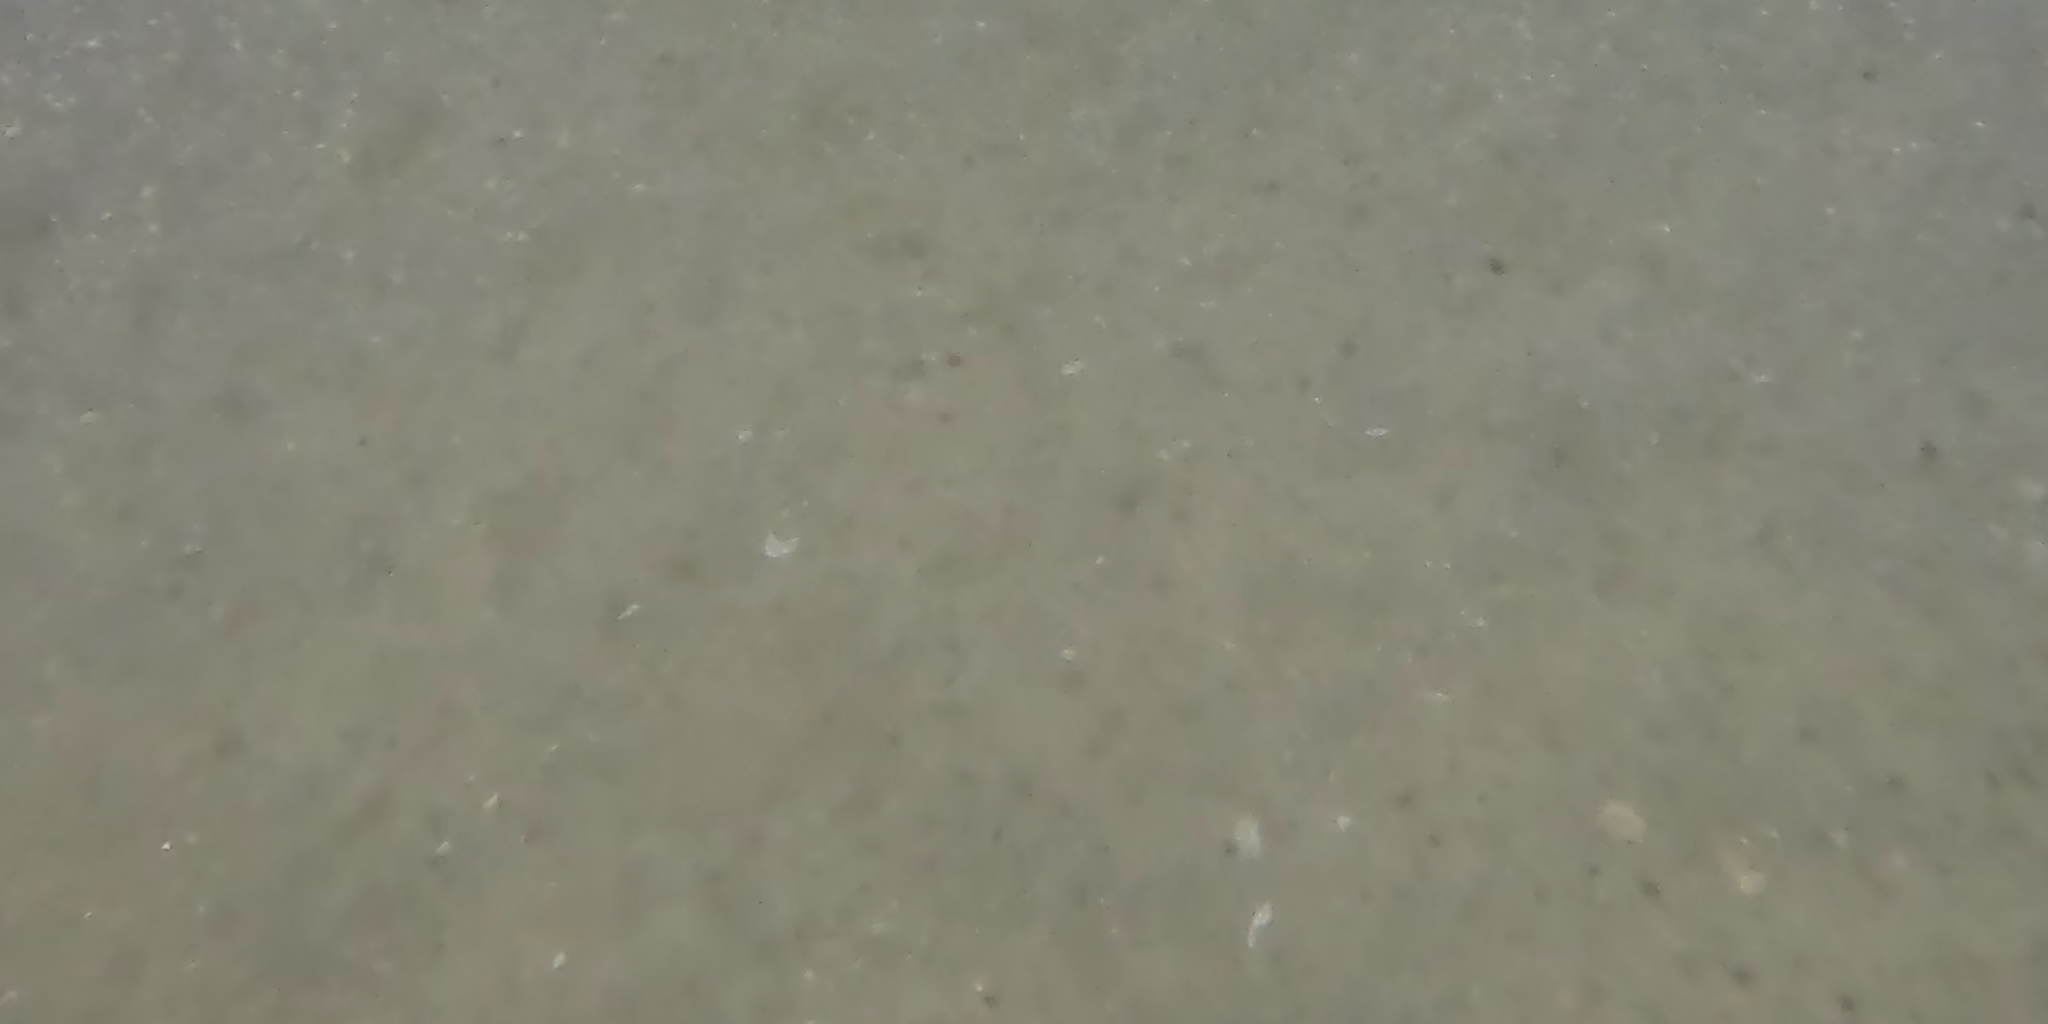
Seabed habitat: sand